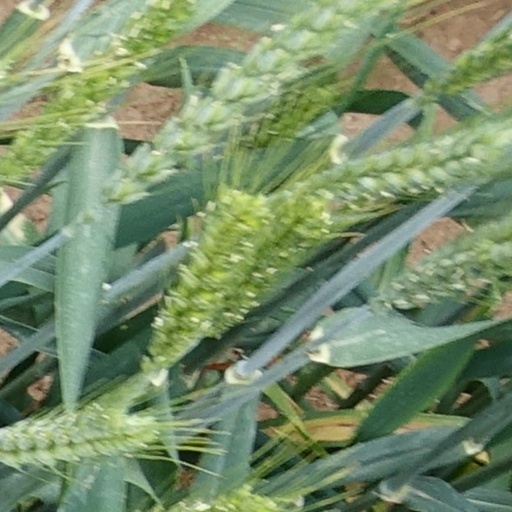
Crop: wheat